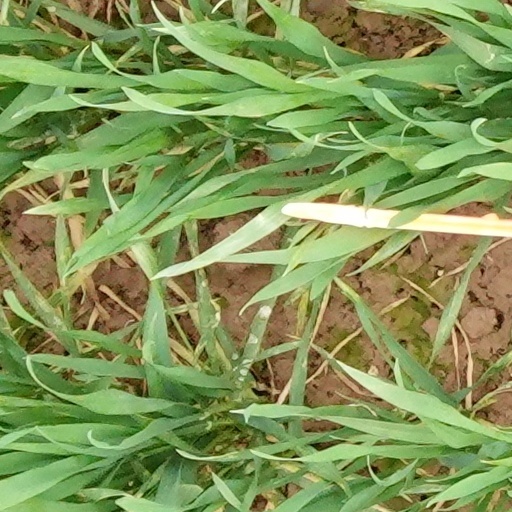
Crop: wheat